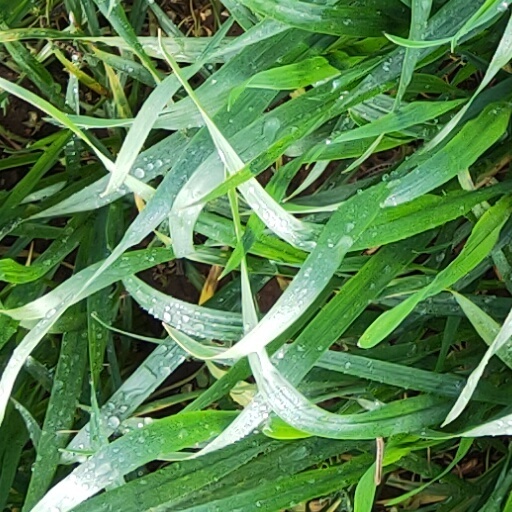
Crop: wheat